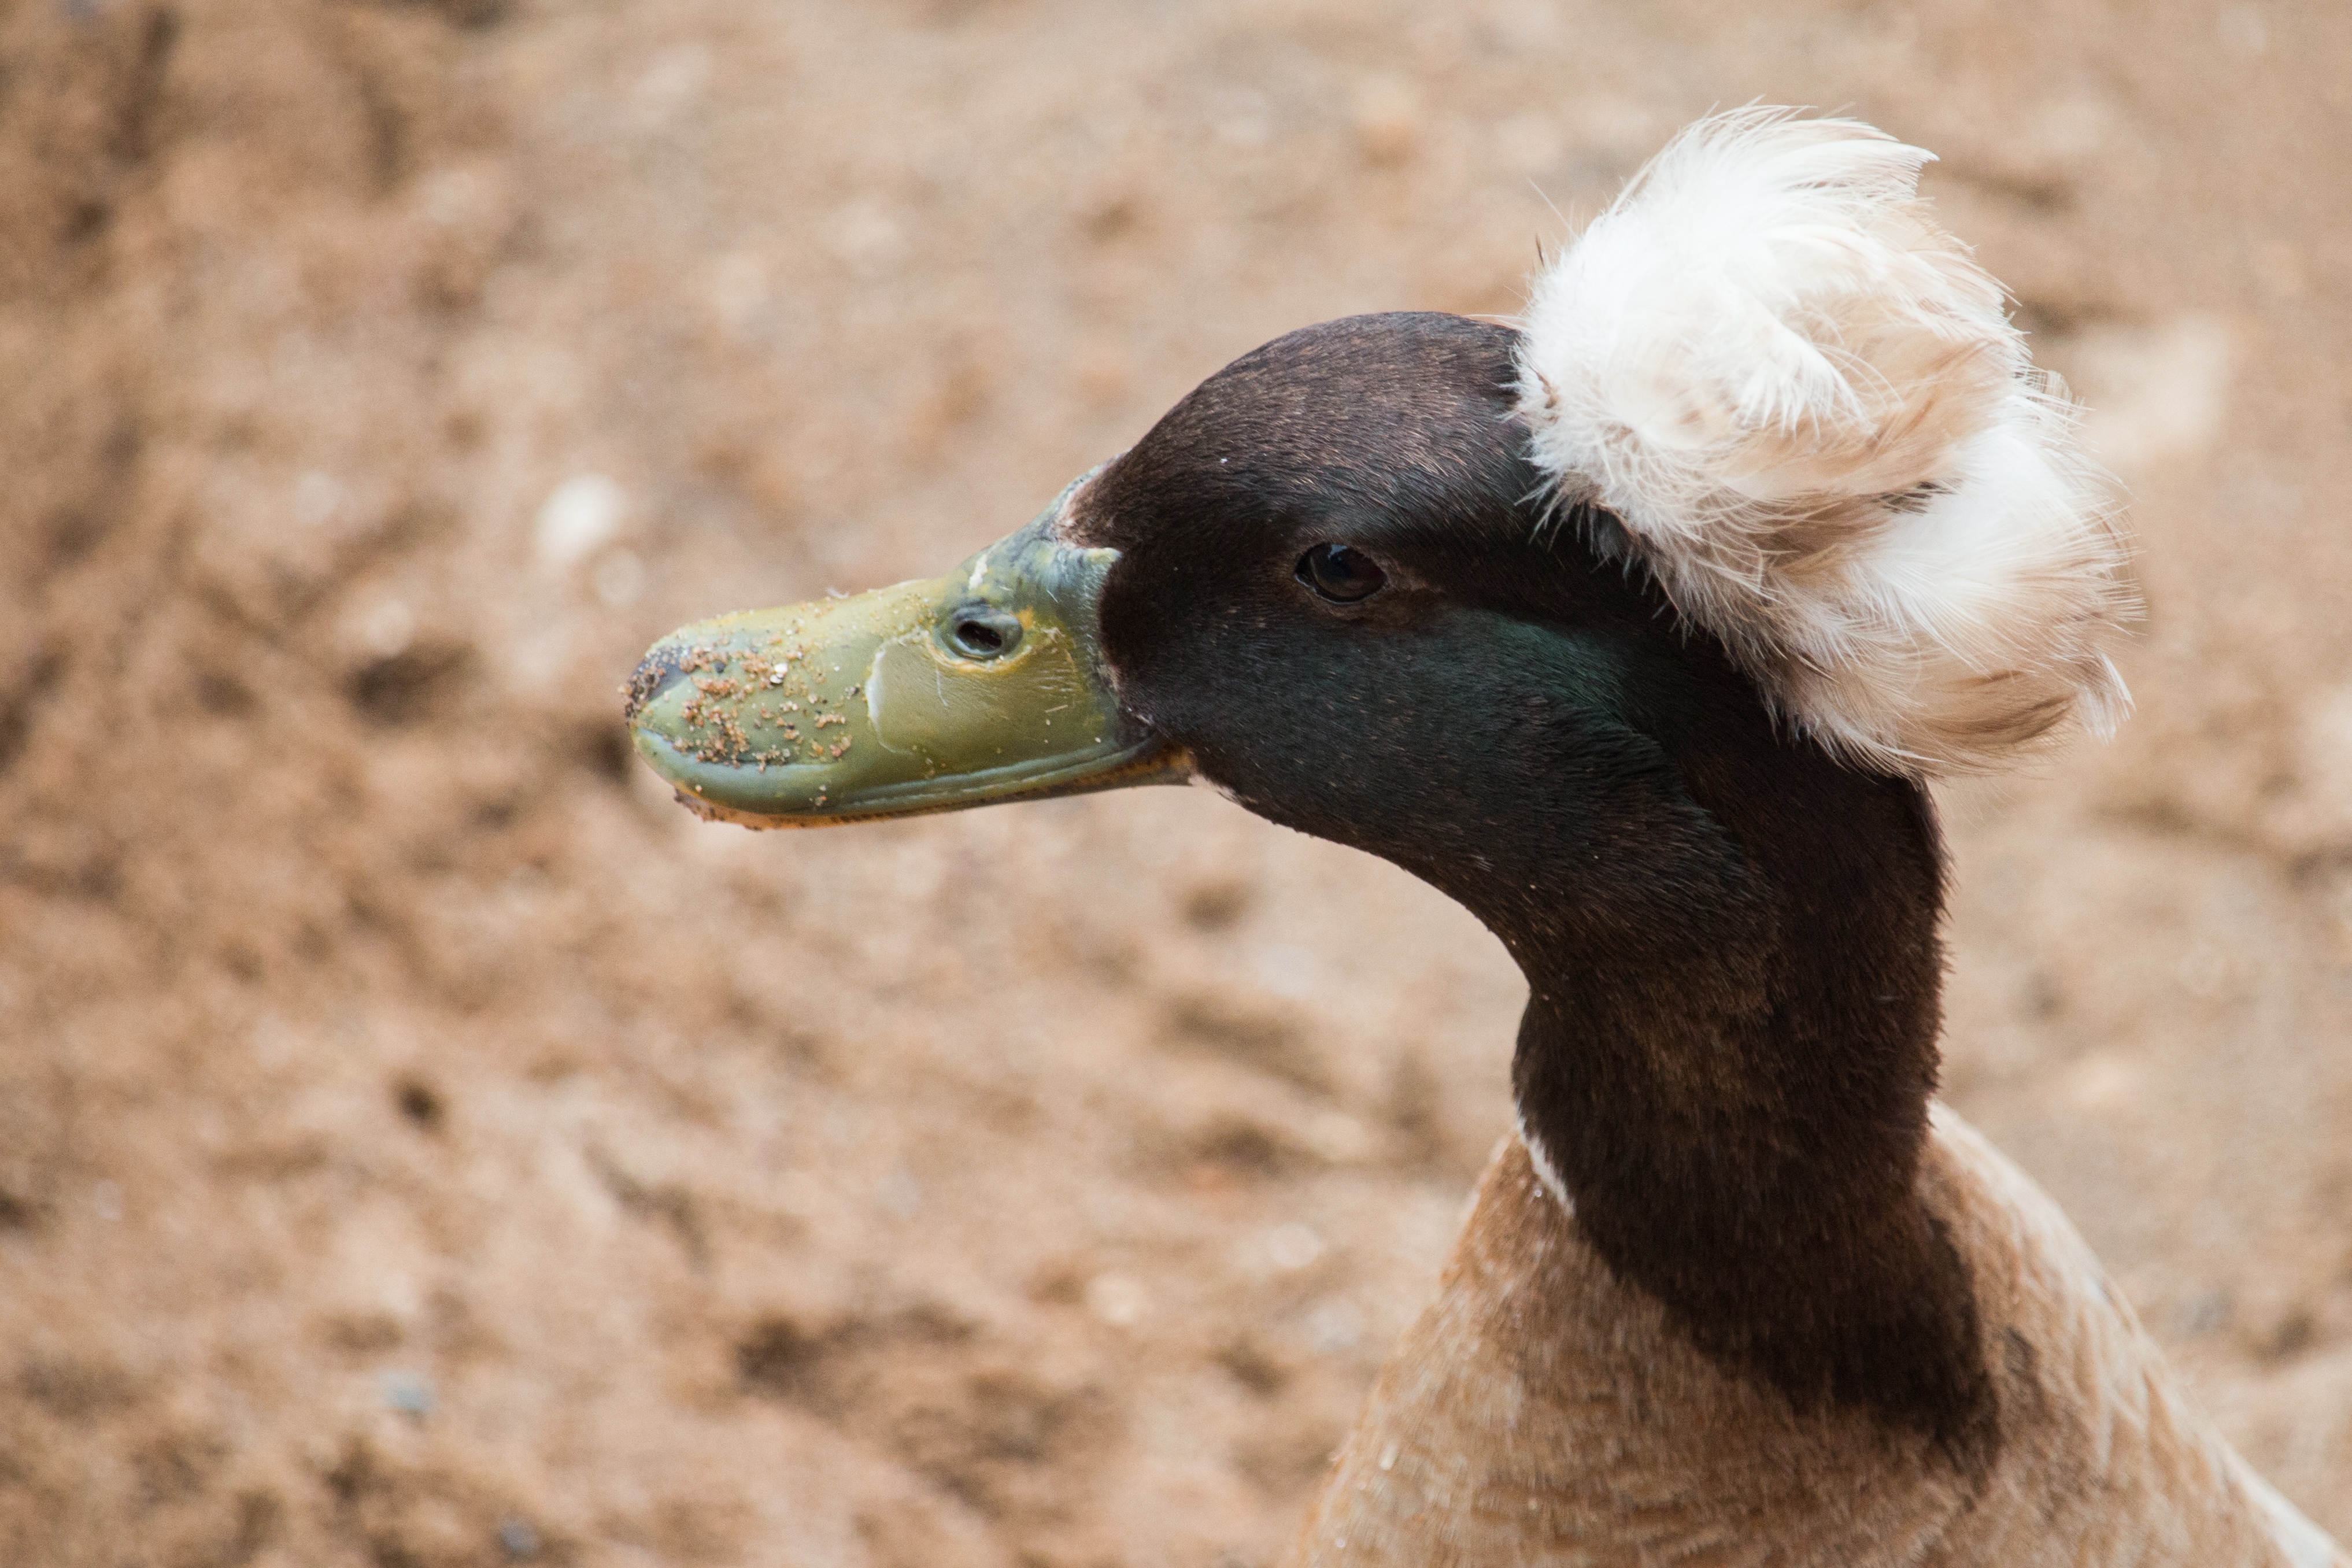
bird, wildlife, beak, ostrich, fauna, close up, duck, vertebrate, waterfowl, ratite, water bird, flightless bird, ducks geese and swans